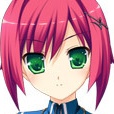
Portrait style: Anime Portrait